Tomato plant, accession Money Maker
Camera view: horizontal (90 deg, fisheye); turntable rotation: 330 degrees
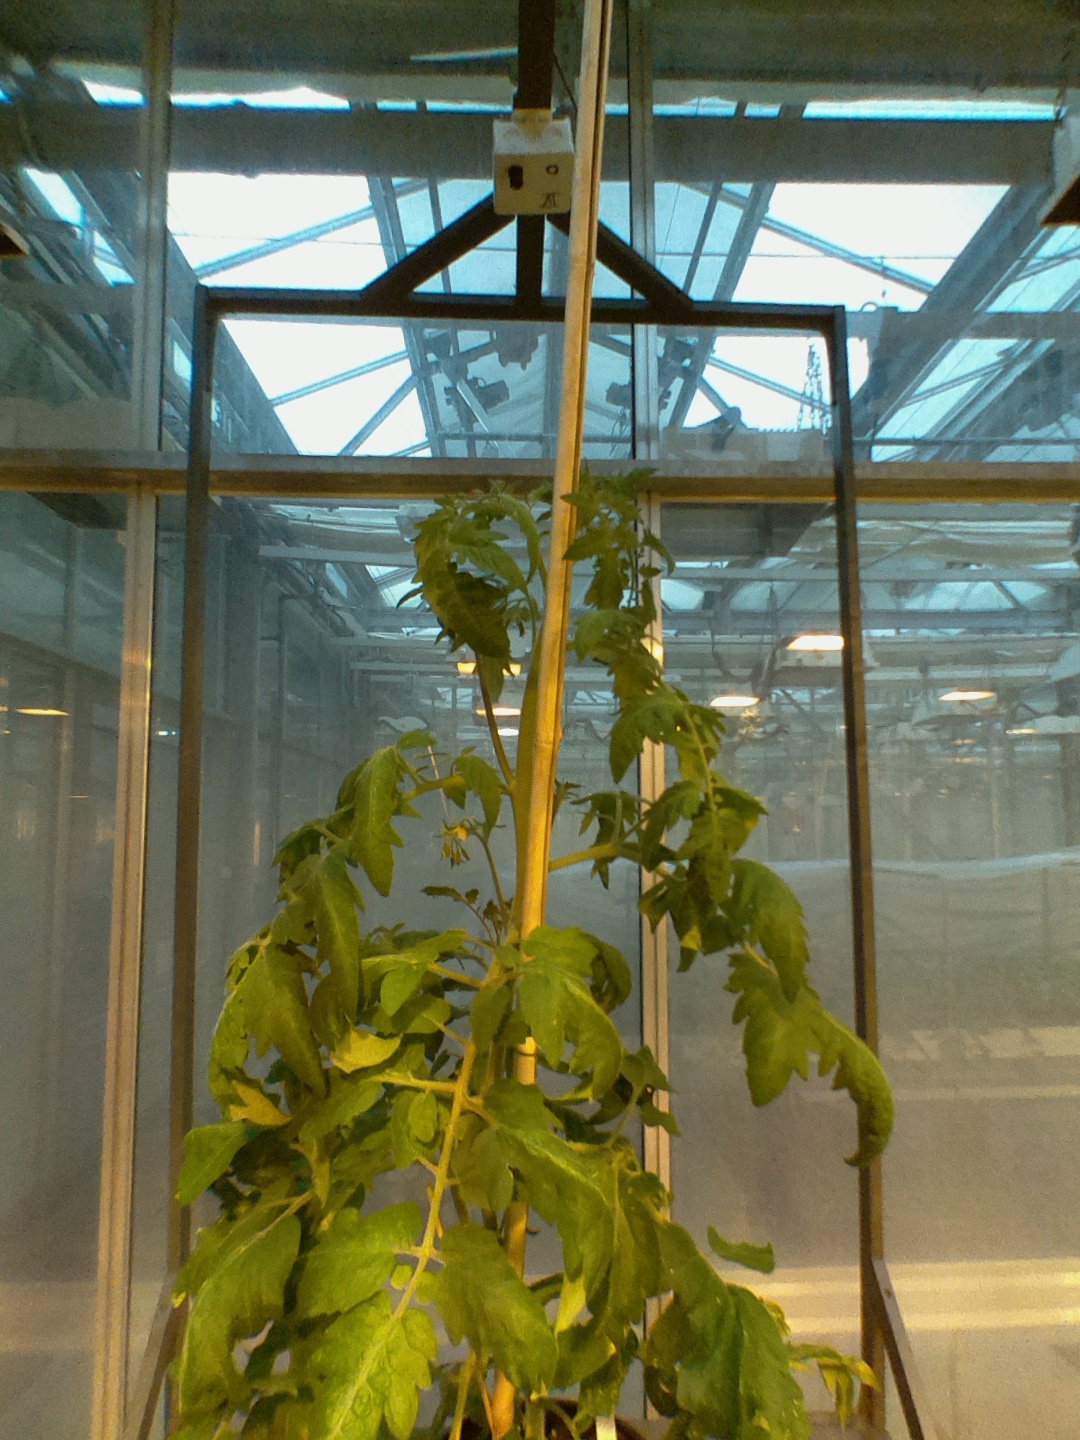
BBCH growth stage 64: 40%-50% of flowers open